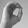
ASL letter: O